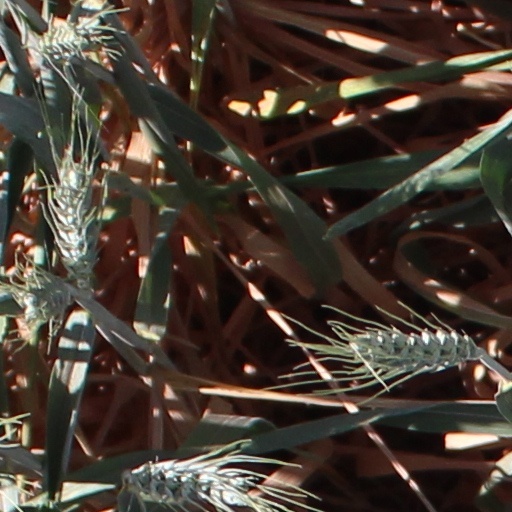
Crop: wheat